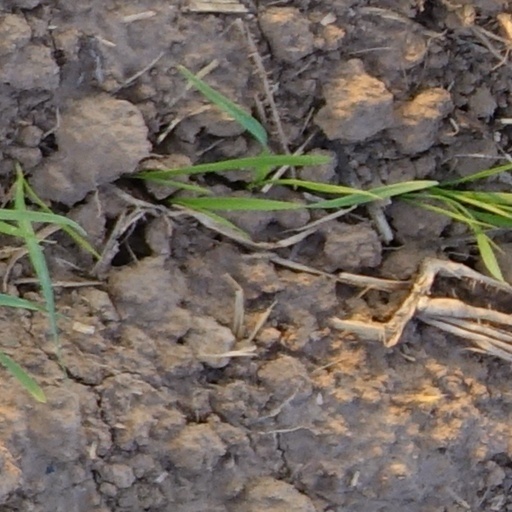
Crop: wheat